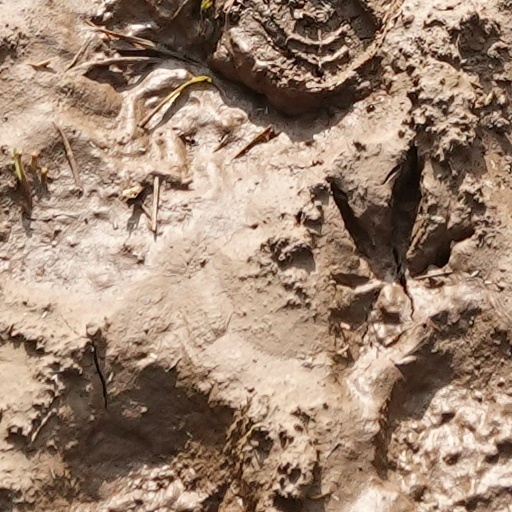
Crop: wheat